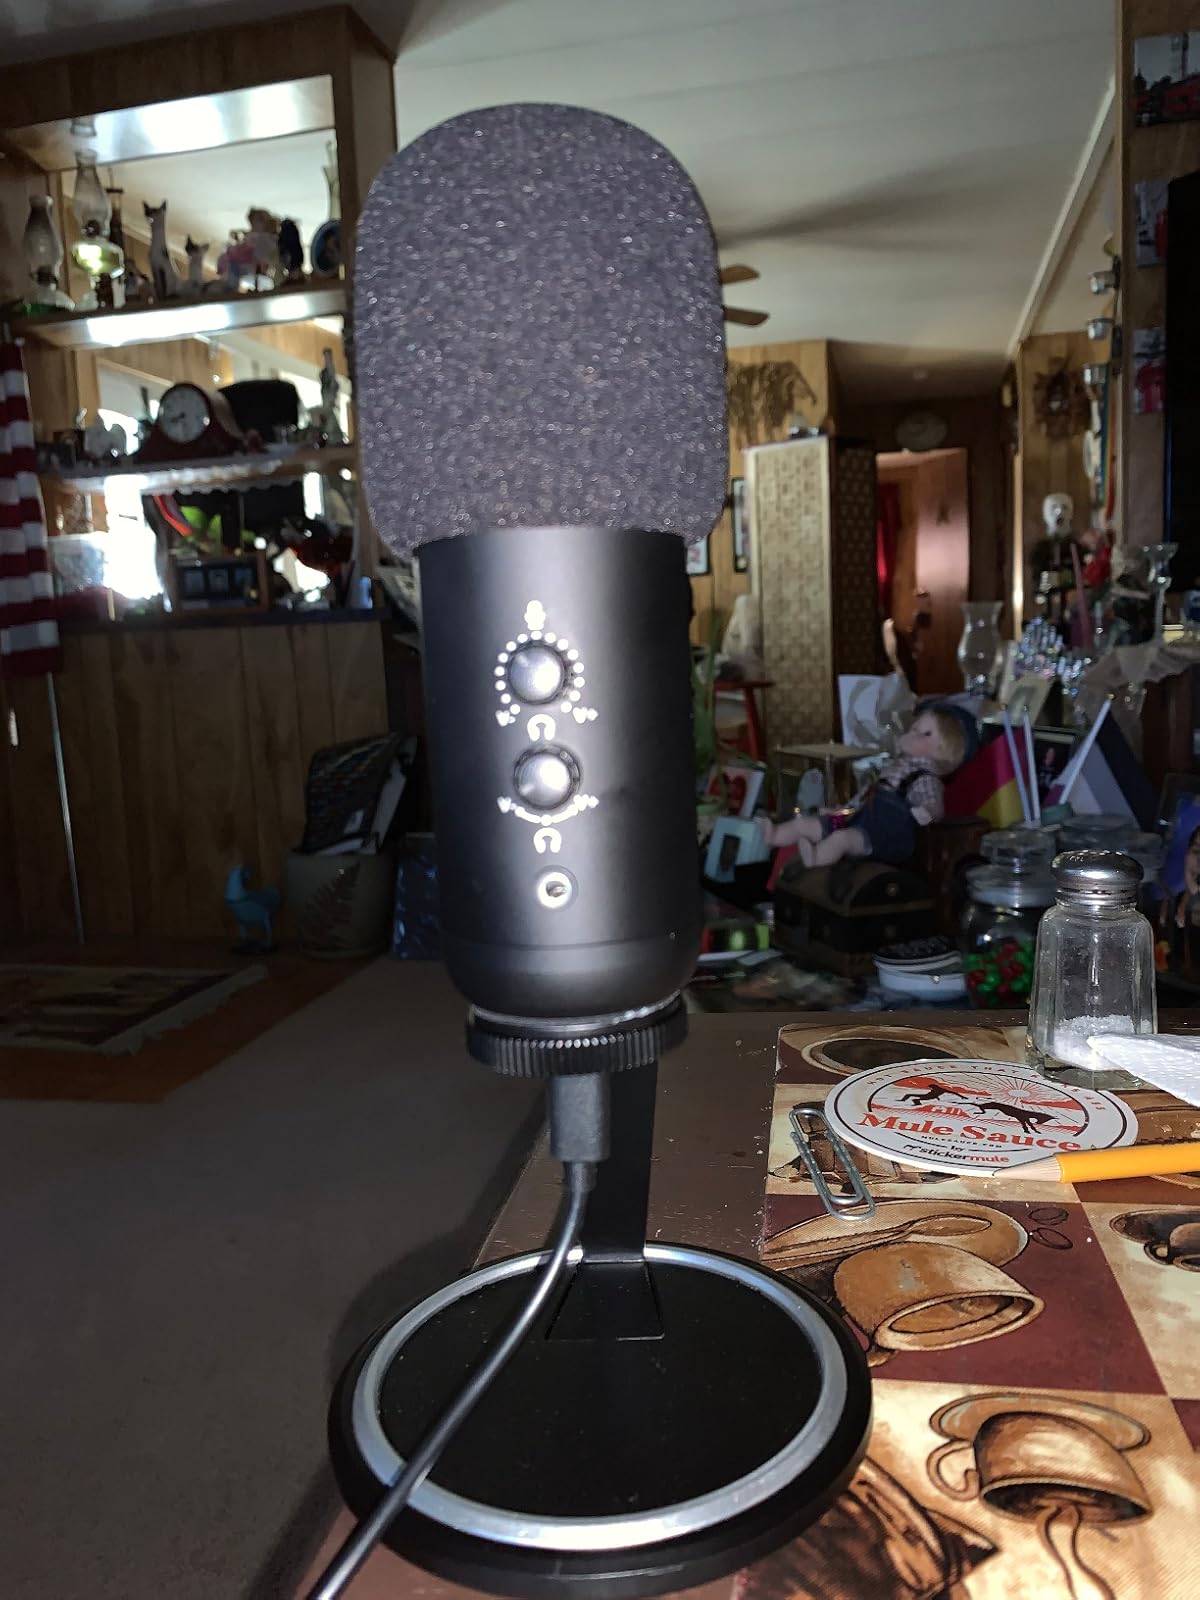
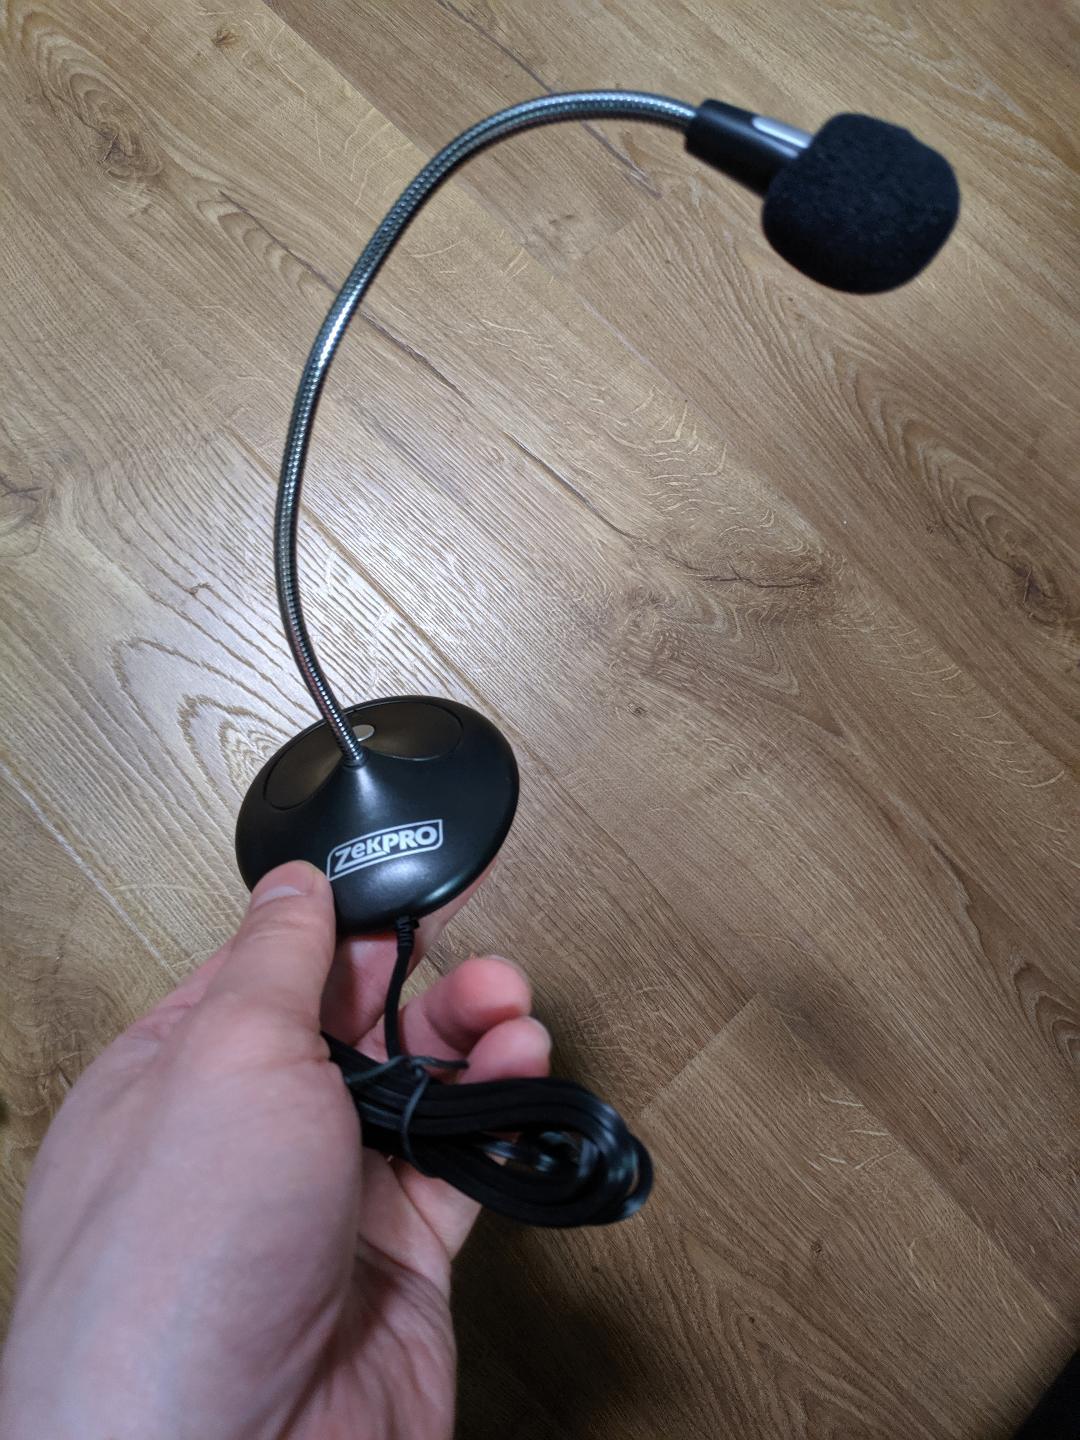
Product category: microphone
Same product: no